STS-61-B

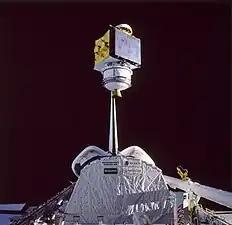
Deployment of the Satcom-K2 satellite

Three satellites were deployed during this mission: Aussat-2, Morelos-2, and Satcom-K2. Aussat-2 and Morelos-2 were the second satellites in their series (the first satellites in the series were deployed during STS-51-G and STS-51-I). Both of these were Hughes Space and Communications HS-376 satellites and were equipped with a Payload Assist Module (PAM-D) booster to reach geostationary transfer orbit (GTO). Satcom-K2 was a version of the RCA 4000 series satellites, which were owned and operated by RCA American Communications (RCA). This satellite was deployed using a PAM-D2 booster (which was a larger version of the PAM-D). This was the first flight of the PAM-D2 booster on a Space Shuttle.